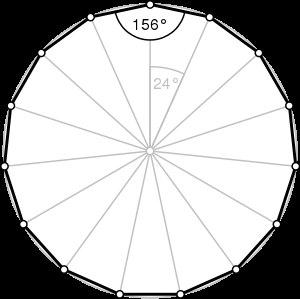
En géométrie, un pentadécagone est un polygone à 15 sommets, donc 15 côtés et 90 diagonales.